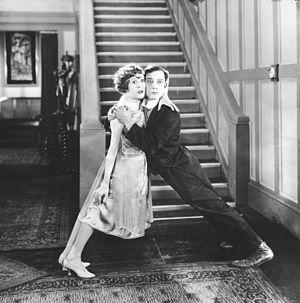
Frigo à l'Electric Hotel est un film muet américain écrit et réalisé par Buster Keaton et Edward F. Cline sorti en 1922.